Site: brandenburg
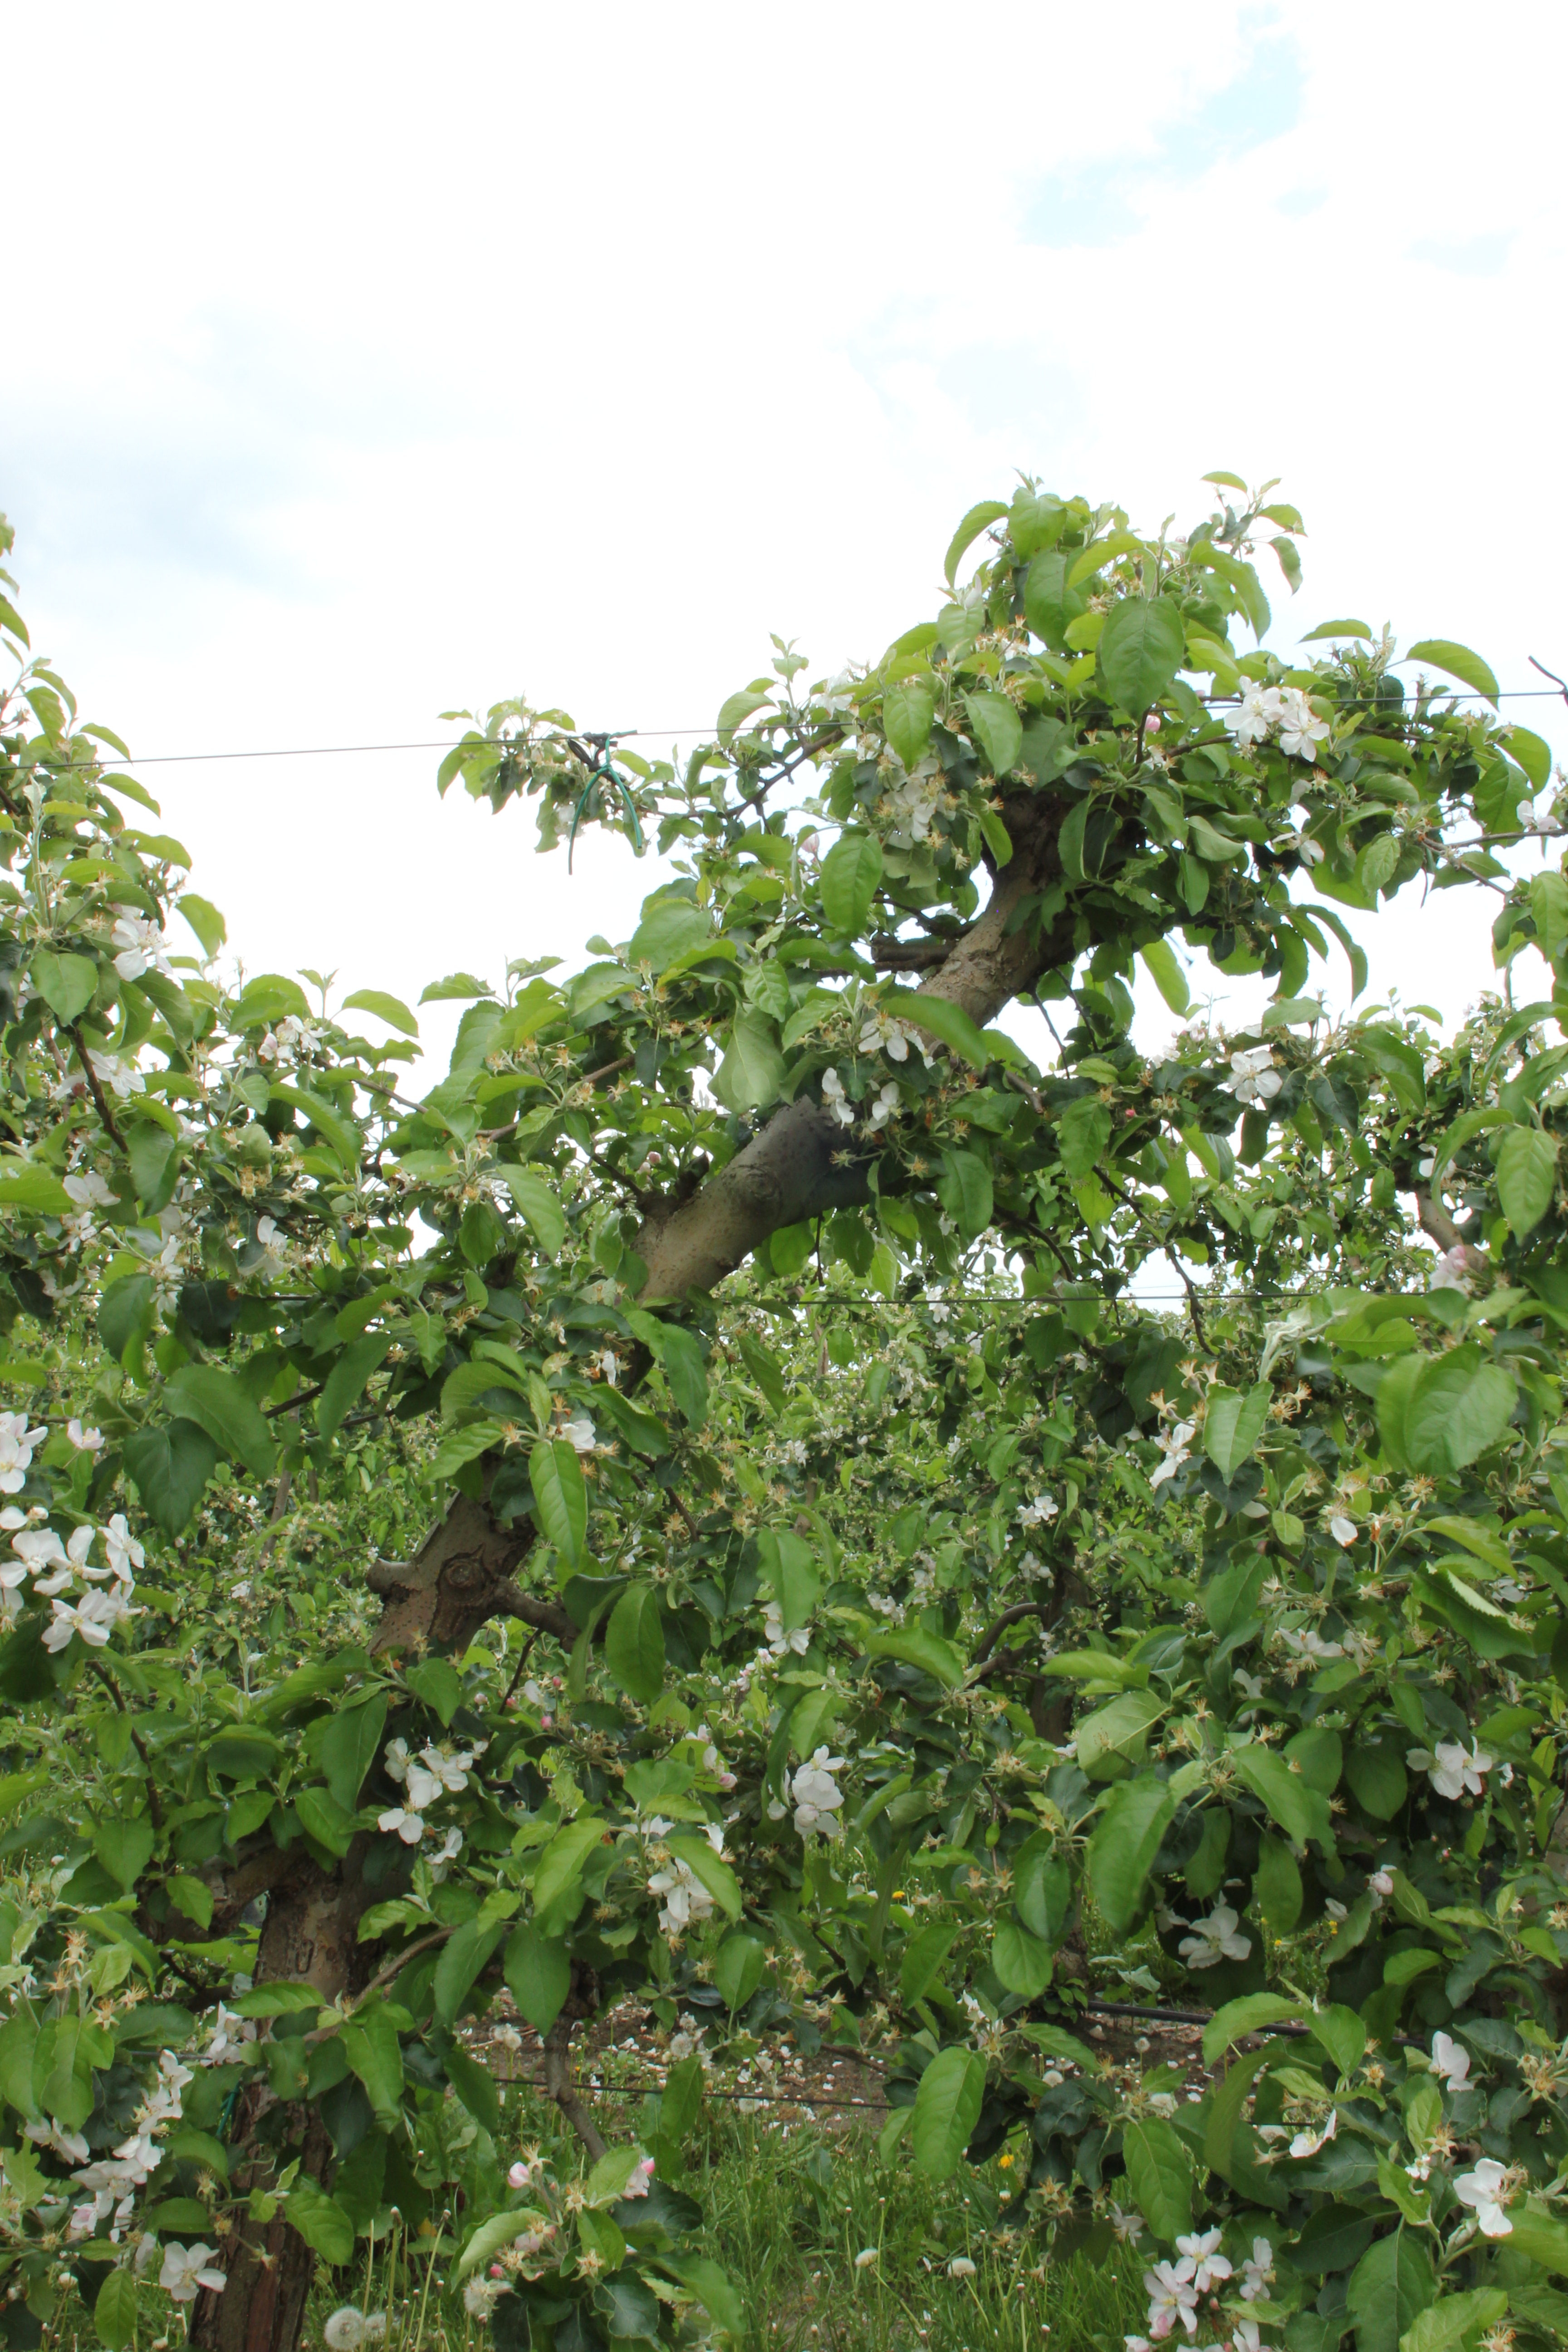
Growth stage (BBCH 67): Flowering